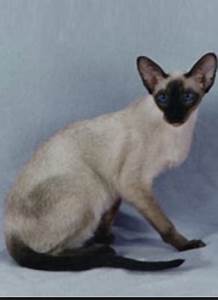
Label: gatto